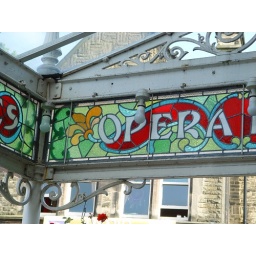
Opera sign in stained glass